Beto Satragni

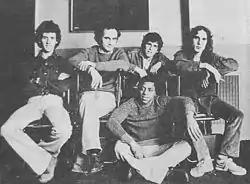
Members of Raíces pictured in 1980: Raúl Cuadro, Alberto Bengolea, Andrés Calamaro, Beto Satragni, and Jimmy Santos.

In 2002, Satragni returned to Canelones, forming Montevideo Grouve in 2006. He led the group "Emergentes" at a meeting of local bands in the Costa de Oro. The band La Tercera Expedición covered one of his songs.